Answer in natural language. Consider the 3D positions of the objects in the scene and not just the 2D positions in the image. Is the centerpoint of  green threecushion sofa at a higher height than Television? Choose between the following options: yes or no
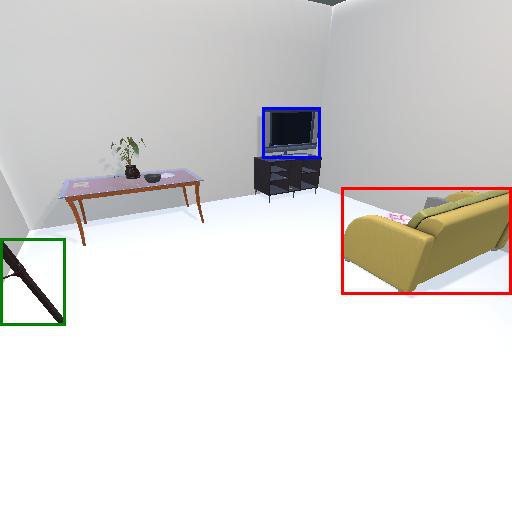
<answer>no</answer>